Igor Pribac

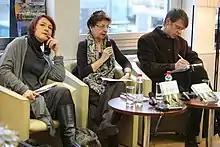
Igor Pribac in Ljubljana, together with historians Marta Verginella (left) and Luisa Accati (centre).

Igor Pribac (born 1958) is a Slovenian philosopher and political commentator.